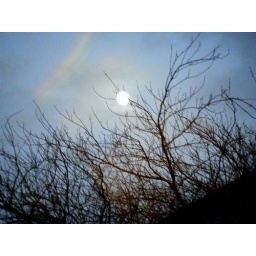
I couldn't resist this shot of the moon through the trees while I was sitting at traffic lights in Bury.